Kaun Banega Crorepati

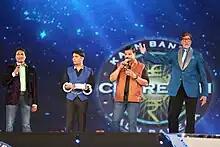
The Surat International Exhibition and Convention Centre (SIECC) in 2014 on stage (from L-R) Aditya Srivastava, Kapil Sharma, Dayanand Shetty and Amitabh Bachchan photography was done by Ashvin Borad-Surat

The grand premiere episode of the series premiered on 17 August 2014 (Sunday) at 8:30 PM IST for 3 hours. The season aired from Monday through Thursday evenings. Initially running for 1.5 hours, the program reduced to an hour. The season ended on 6 November 2014 and aired its two grand finale episodes on 9 November and on 16 November 2014. The tagline for the season was "Yahan Sirf Paise Nahi, Dil Bhi Jeete Jate Hain". Special guests appeared in the grand premiere episode: television comedian, Kapil Sharma from Colors TV's television series "Comedy Nights with Kapil"; Shivaji Satam, Dayanand Shetty and Aditya Shrivastava from Sony TV's television series "CID"; and finally Rajput hero, Maharana Pratap a.k.a. Faisal Khan from Sony TV's television series "Bharat Ka Veer Putra – Maharana Pratap" gave a stellar dance performance. Among others the Shillong Chamber Choir led by Neil Nongkynrih performed a medley of evergreen songs of Bollywood followed by a patriotic song at the opening ceremony of "KBC8".